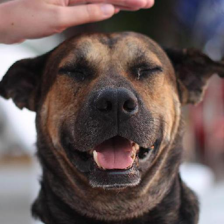
Label: animals